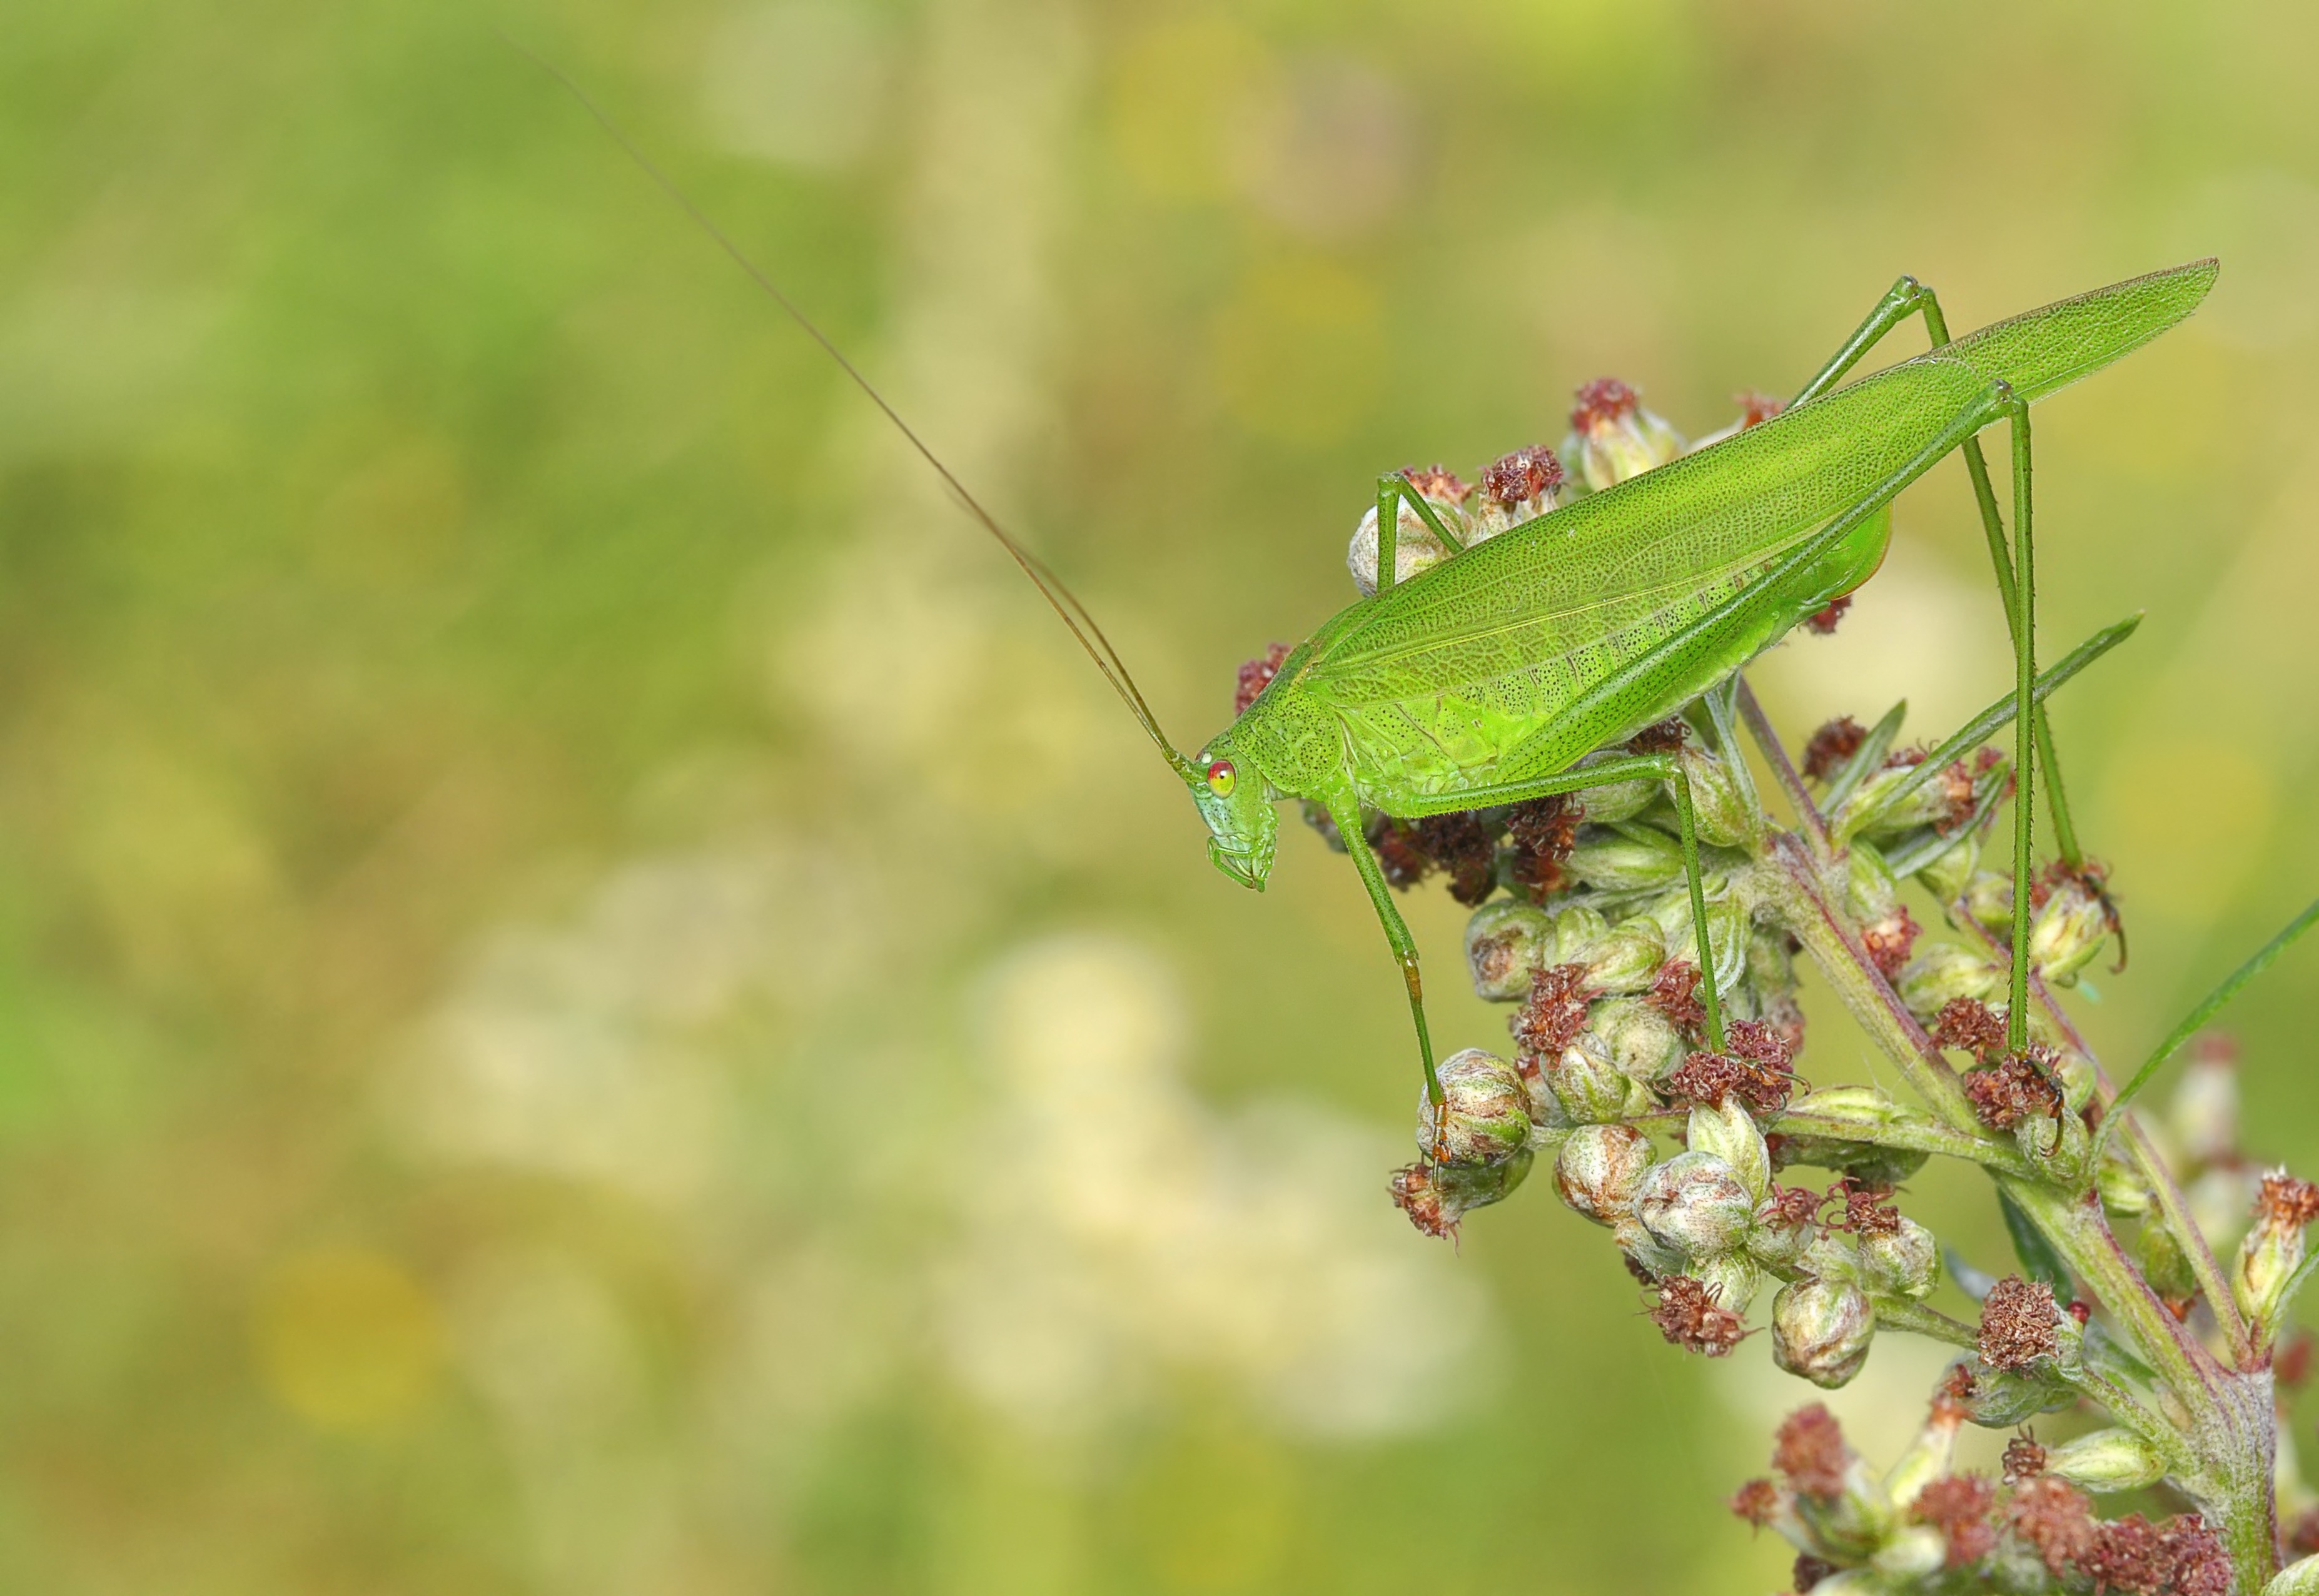
green, insect, macro, fauna, invertebrate, close up, grasshopper, locust, macro photography, konik, net winged insects, cricket like insect